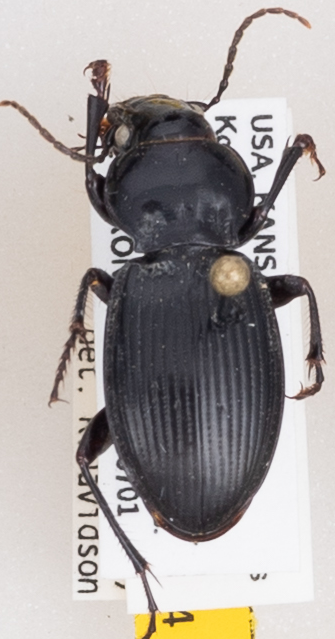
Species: Cyclotrachelus sodalis colossus
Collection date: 2020-07-01
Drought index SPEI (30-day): -0.674
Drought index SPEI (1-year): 0.786
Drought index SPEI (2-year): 1.85